Minneapolis–Saint Paul

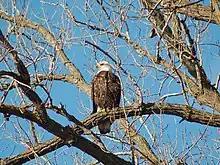
Bald eagle in Burnsville

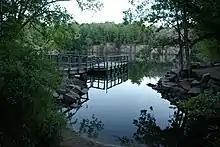
August swimming at Quarry Park and Nature Preserve, Waite Park near St. Cloud

Owing to their northerly latitude and inland location, the Twin Cities experience the coldest climate of any major metropolitan area in the United States. But due to their southern location in the state and the urban heat island, the Twin Cities are among Minnesota's warmest places. The average annual temperature recorded at the Minneapolis–Saint Paul International Airport is ; colder than Winona, Minnesota, and warmer than Roseau, Minnesota. Monthly average daily high temperatures range from in January to in July; the average daily minimum temperatures for those months are and respectively.